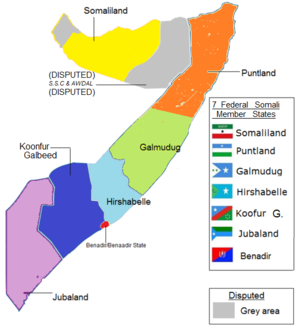
Somalia / Historie / Efter 2000 / Hassan Sheikh Mohamud. præsident
Politiske situation i Somalia pr maj 2020.
Somalia er et afrikansk land beliggende på Afrikas Horn, kontinentets østligste punkt. Landet ligger mellem 12 grader nordlig og 1 grad sydlig bredde mellem 41 og 51 grader østlig længde. Hovedstaden er Mogadishu, hvilket er en havneby med internationale handelsforbindelser.